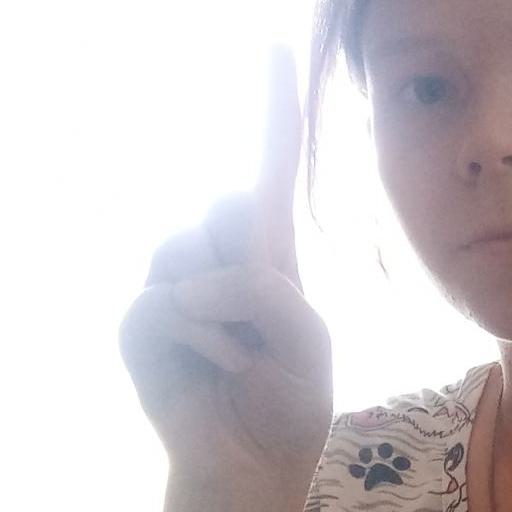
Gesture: one